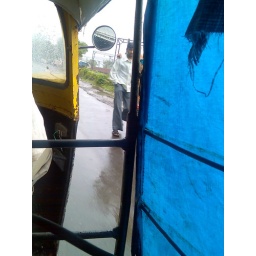
It rains 24/7 nowadays in Igatpuri. The autos are equipped with sports car style swinging doors with waterproof covers. Ingenious!